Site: brandenburg
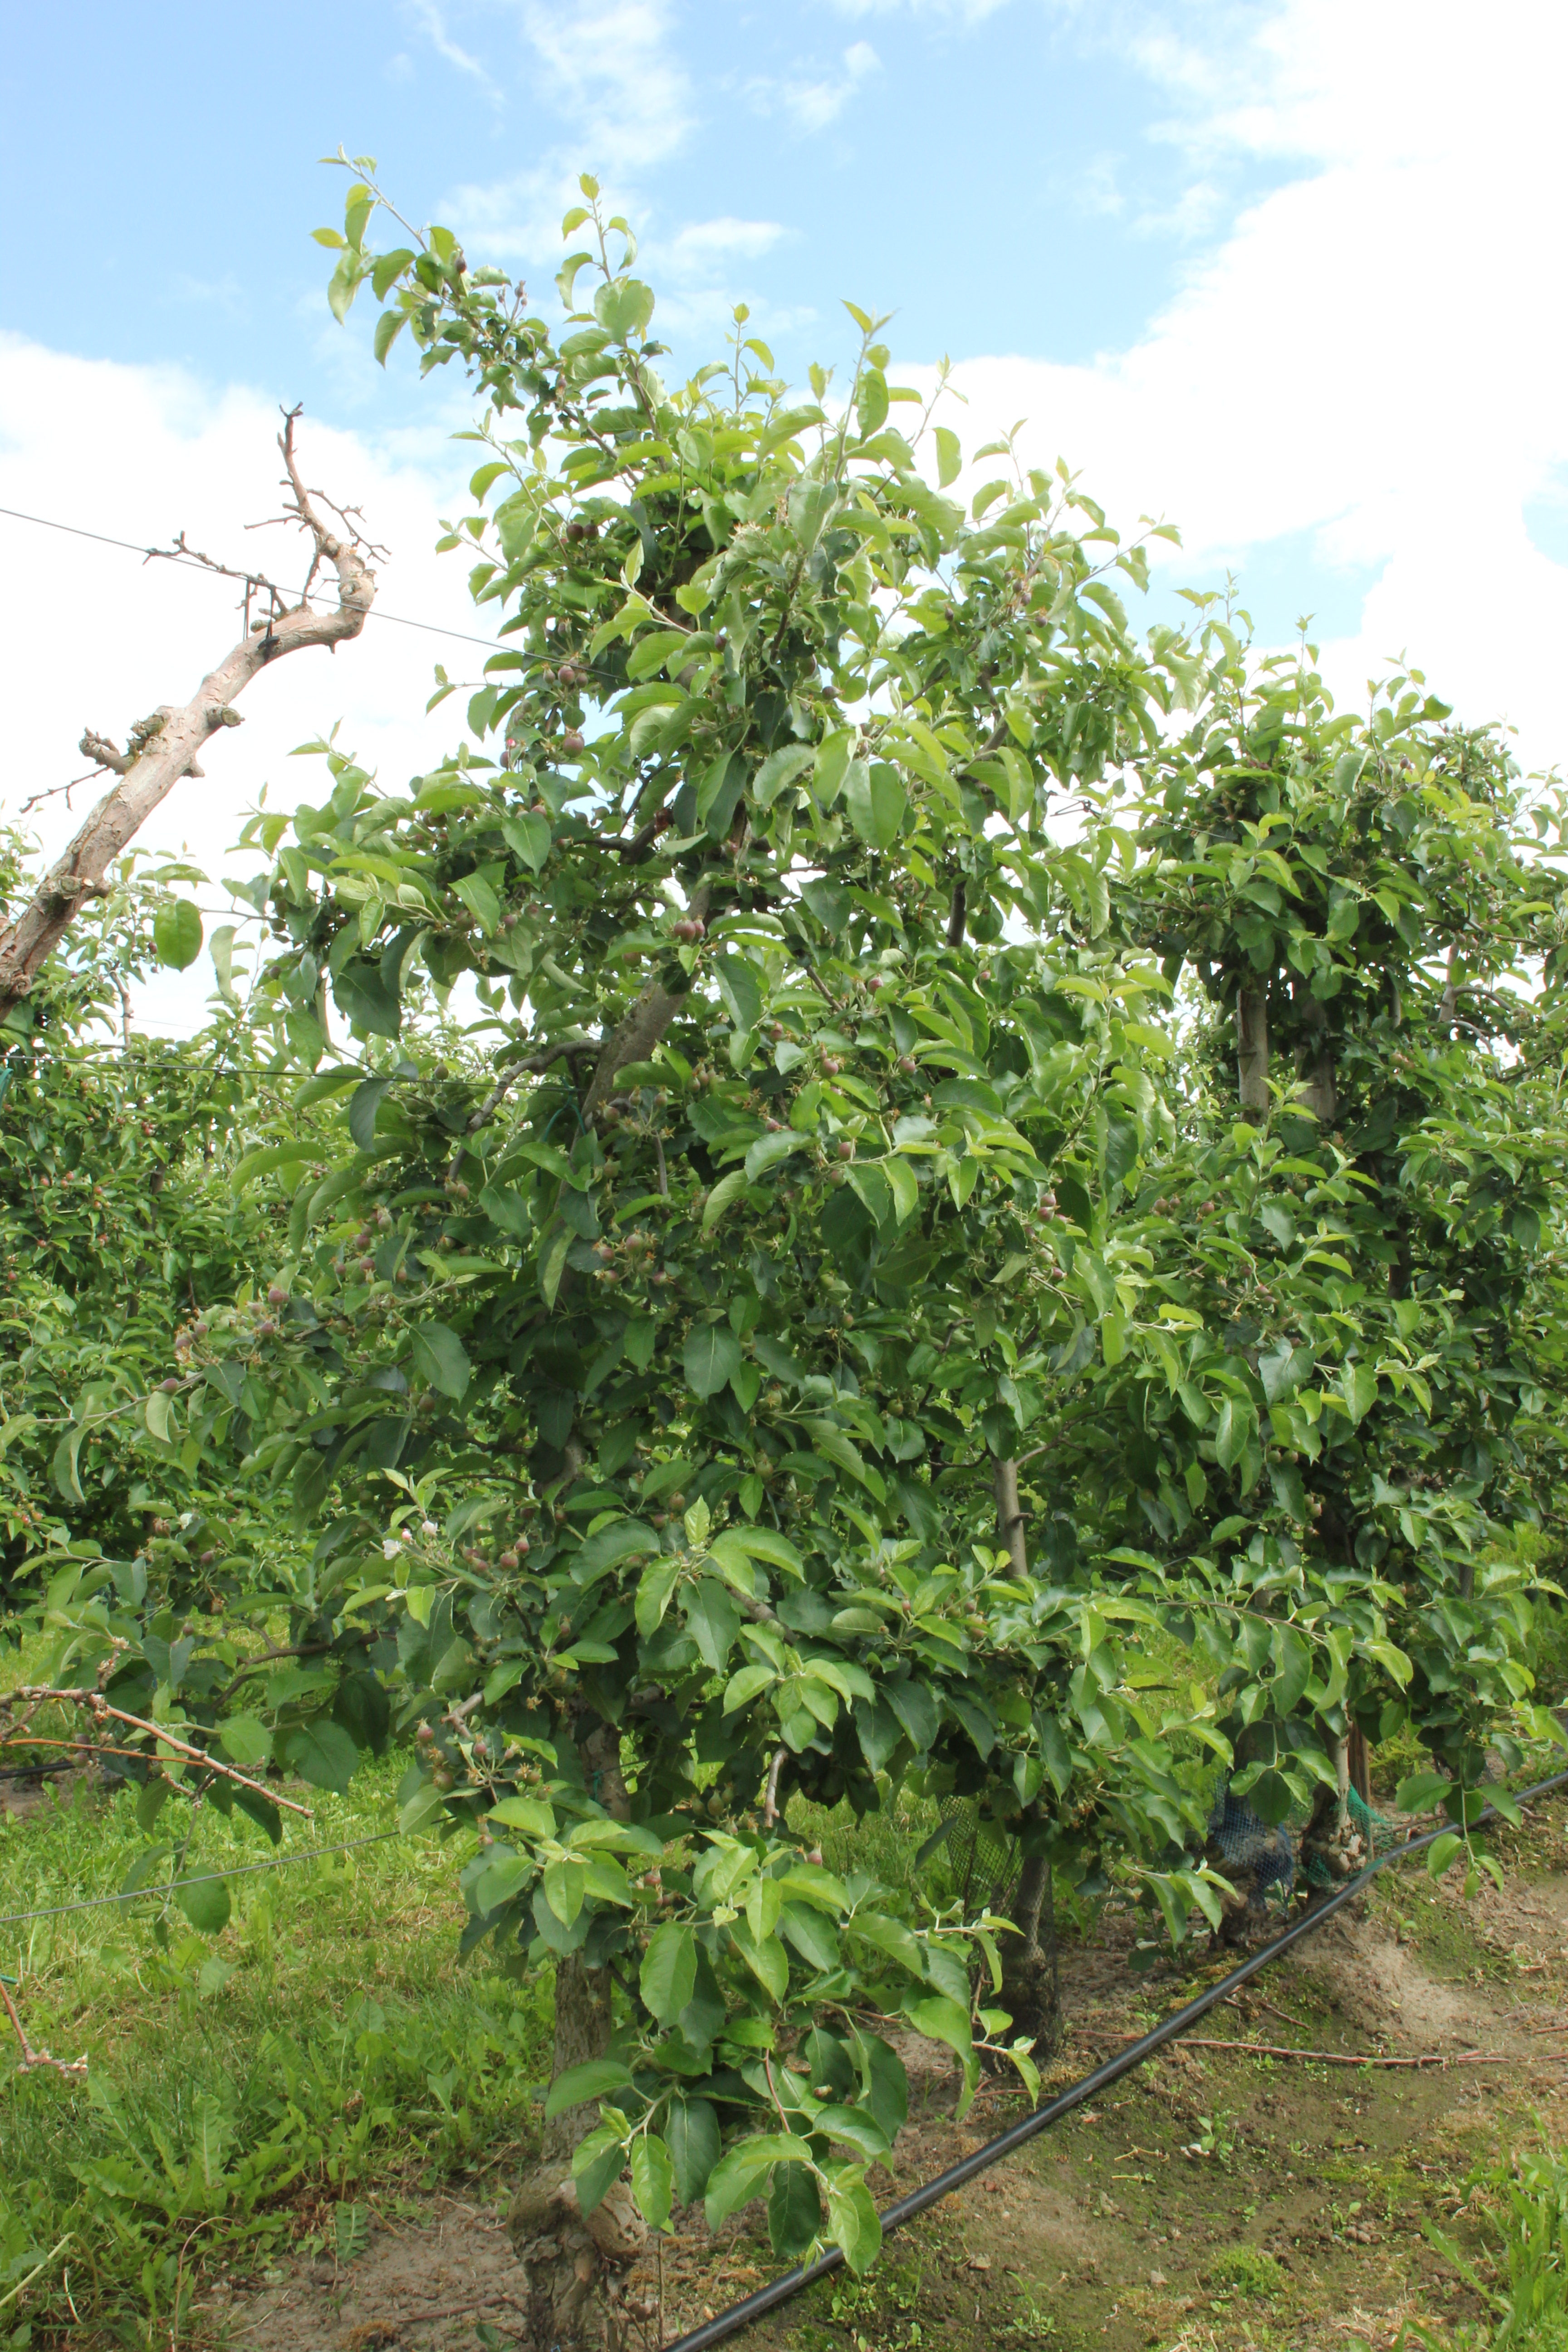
Growth stage (BBCH 72): Development of fruit